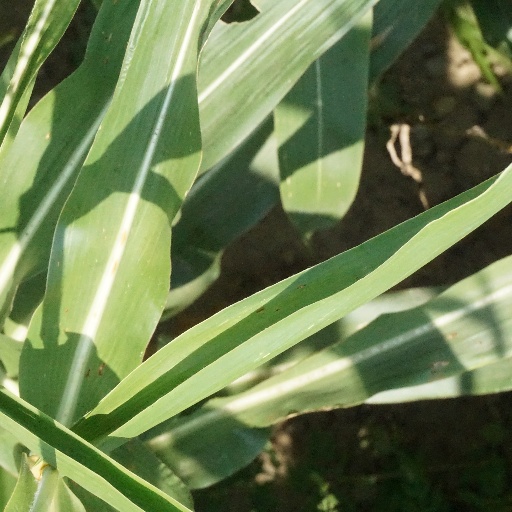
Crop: maize; corn